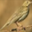
Label: bird